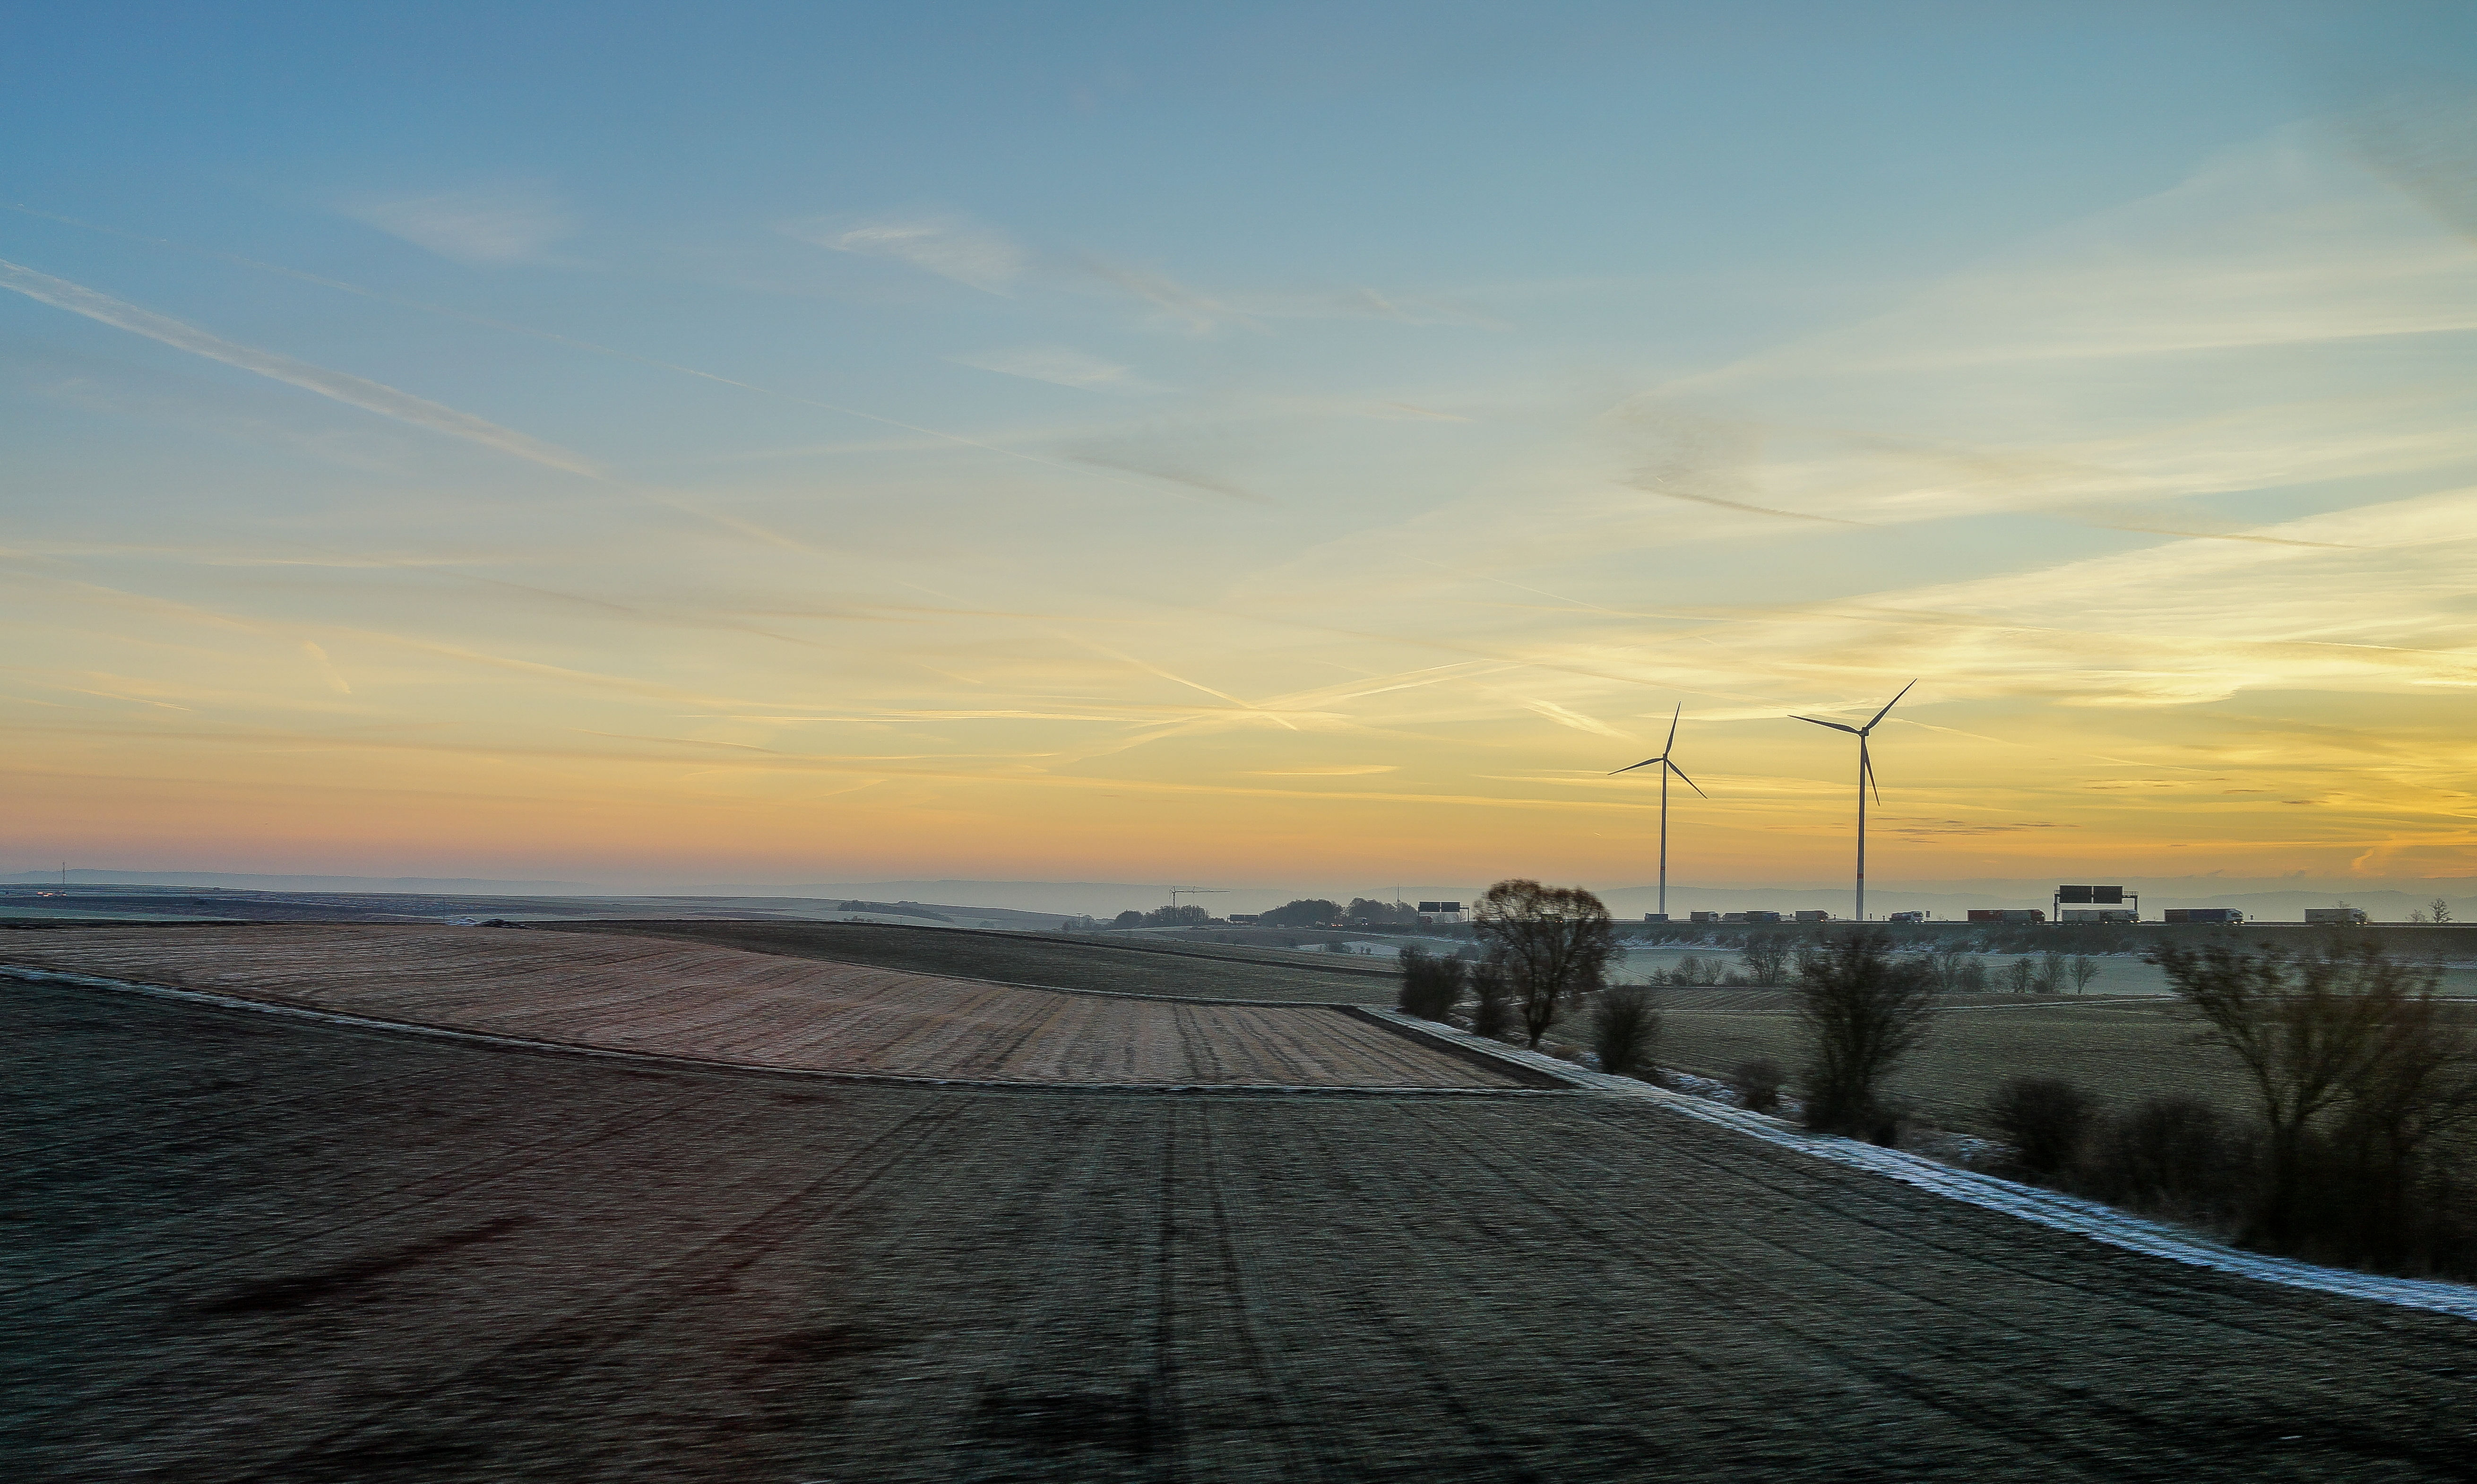
landscape, sea, coast, ocean, horizon, cloud, sky, sun, sunrise, sunset, sunlight, morning, hill, wave, wind, dawn, train, travelling, dusk, evening, art, colours, beauty, germany, deutschland, landschaft, kunst, zug, farben, eisenbahn, morgen, sonnenaufgang, reisen, schnheit, windenergy, windenergie, aufwachen, aufstehen, morningfullofenergy, atmospheric phenomenon